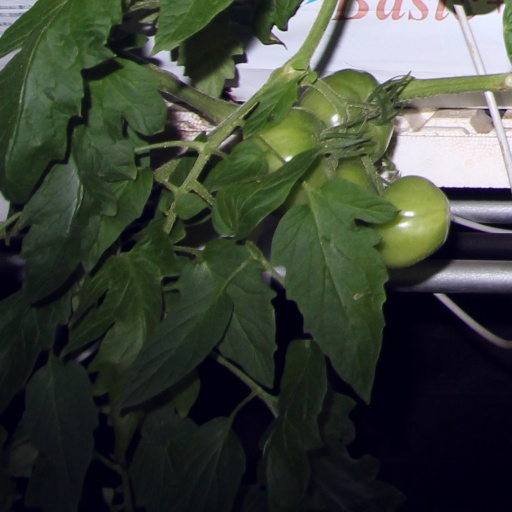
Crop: tomato